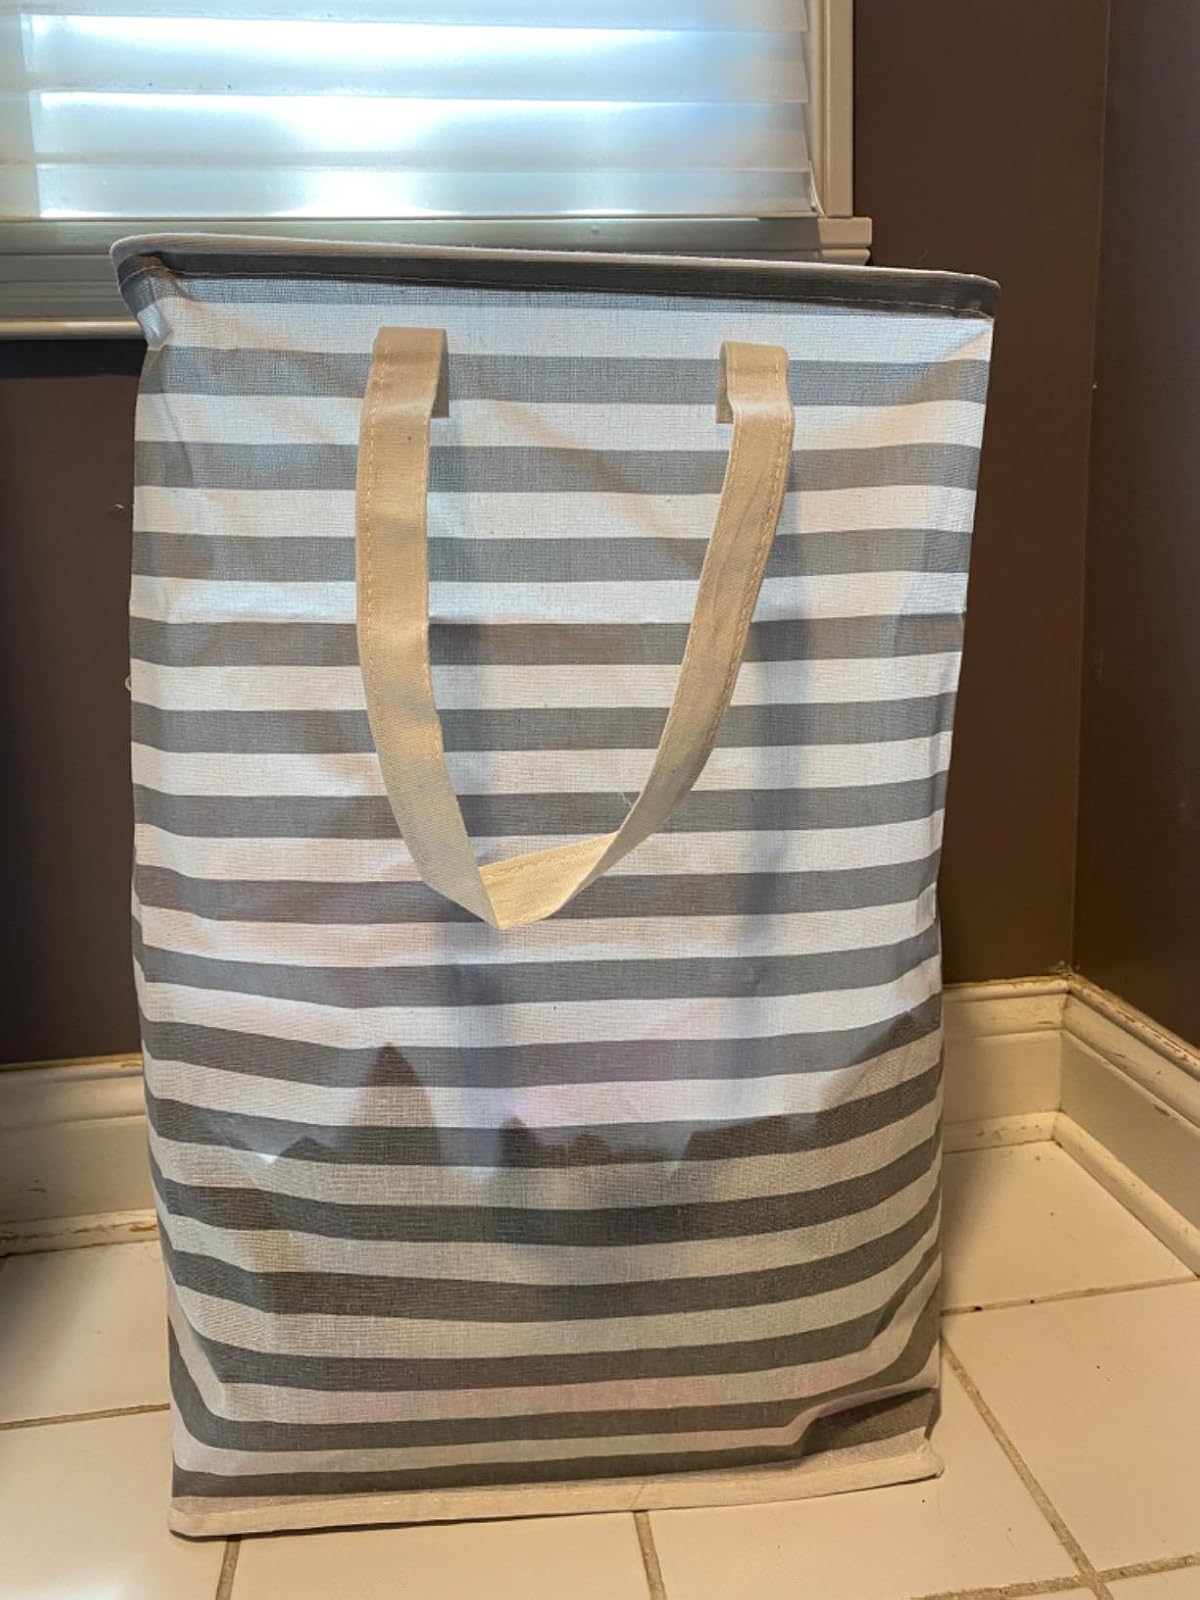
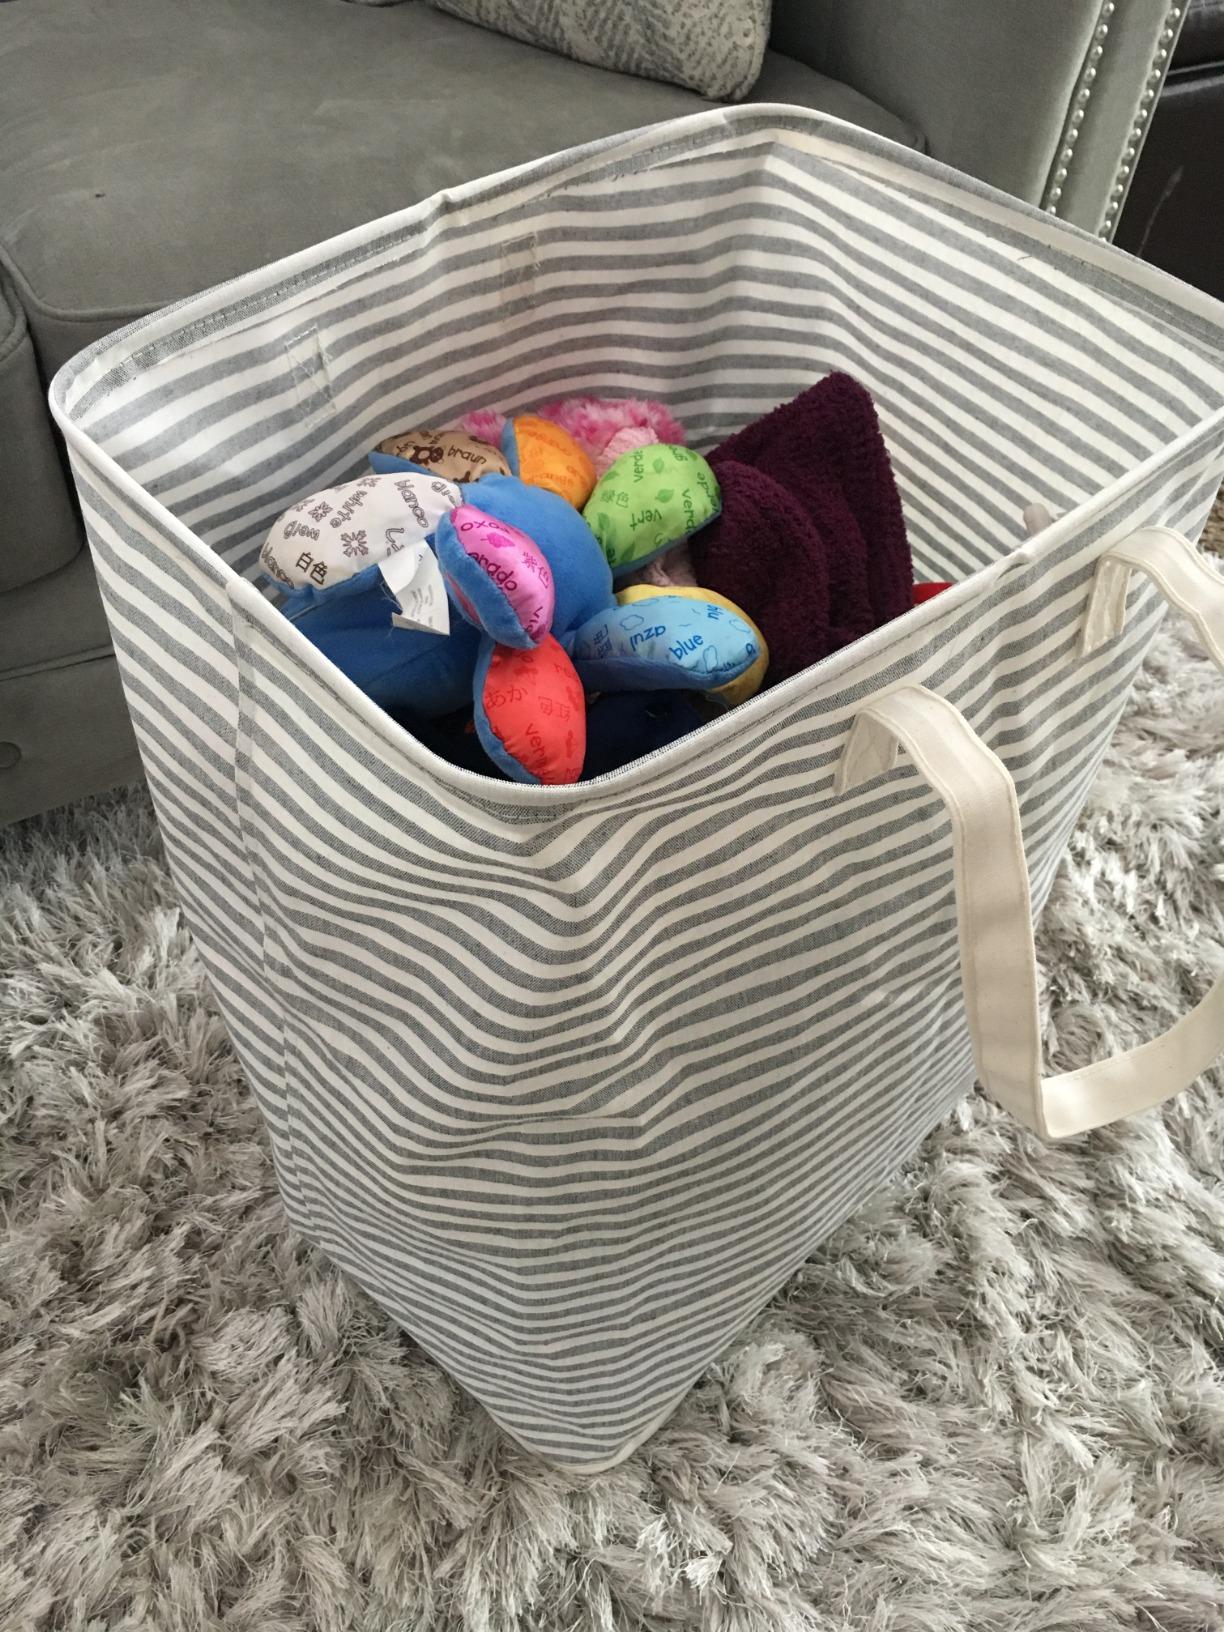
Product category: items_hamper
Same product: no